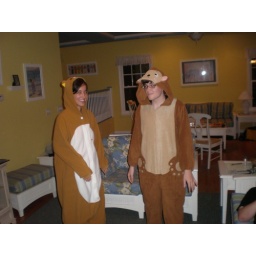
Ben and Stephanie take a turn in the monkey and bear suits. Everything seems so peaceful...